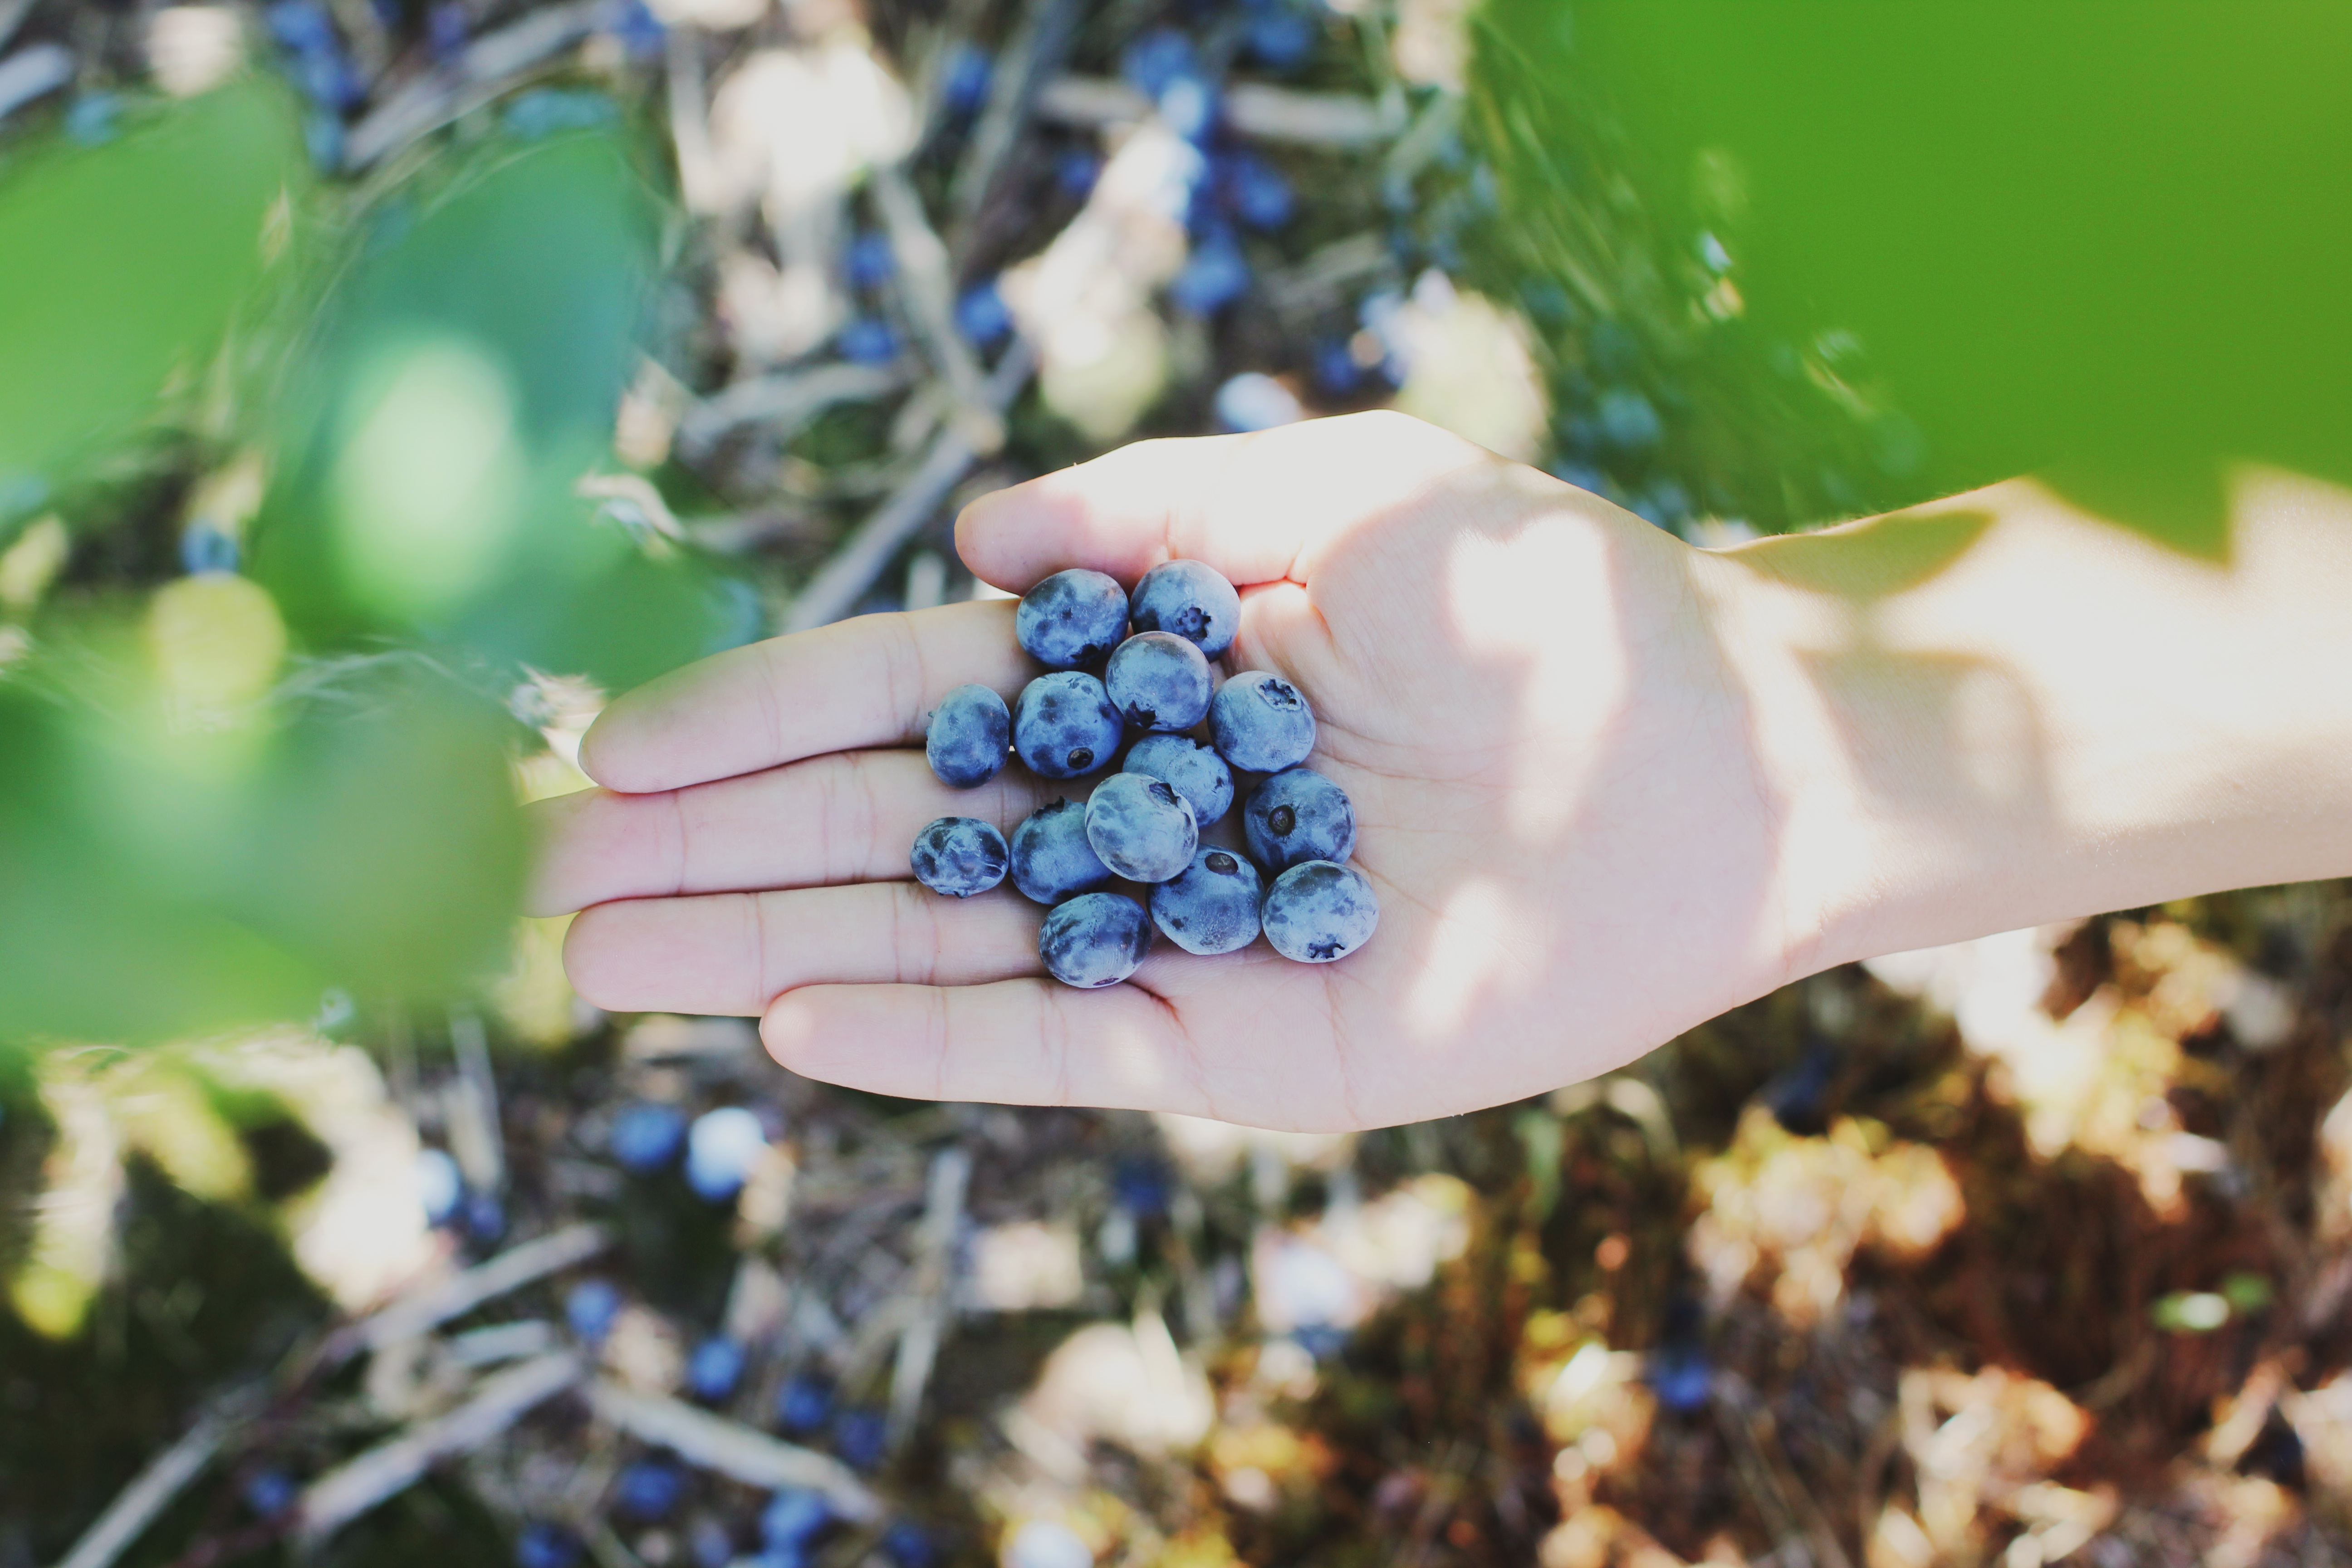
hand, tree, branch, blossom, plant, fruit, leaf, flower, food, spring, green, produce, autumn, blueberry, botany, blue, flora, season, leafe, macro photography, flowering plant, land plant